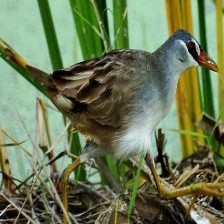
Species: WHITE BROWED CRAKE
Scientific name: AMAURORNIS CINEREA